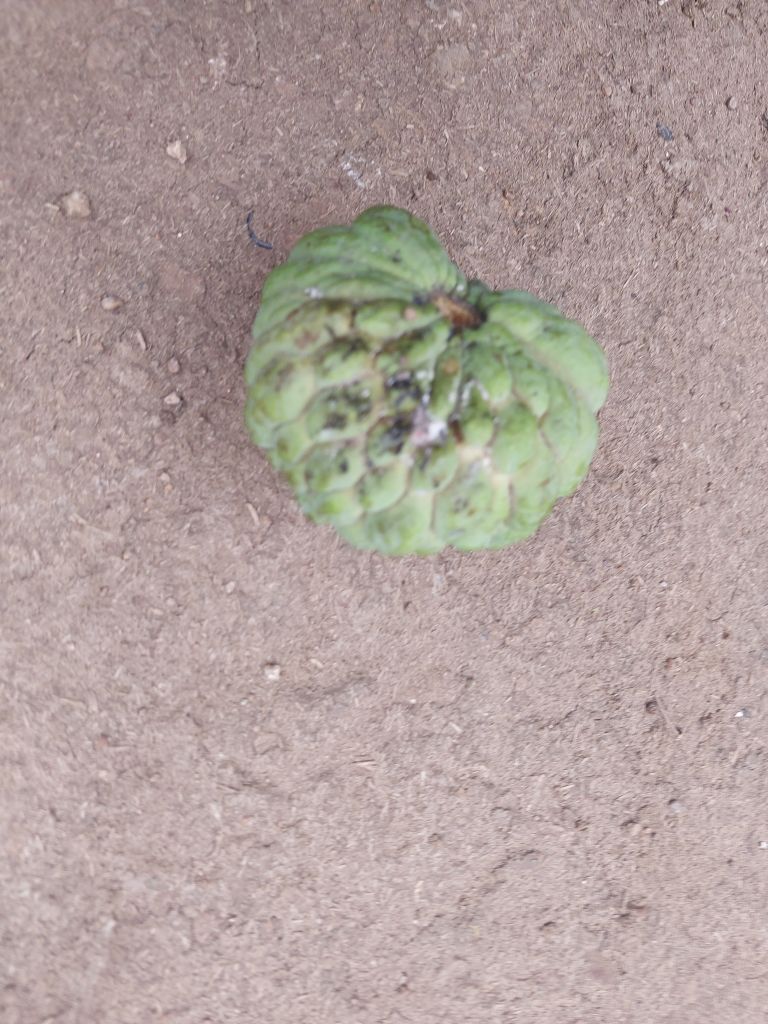
Disease label: Leaf spot on fruit